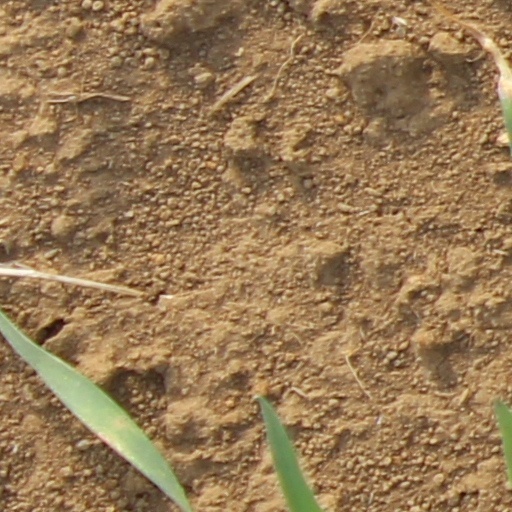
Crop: wheat